Zollern II/IV Colliery

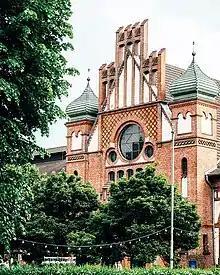
Headframe Zollern II/IV

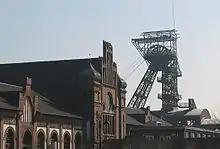
Headframe Zollern II/IV

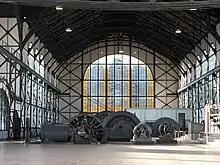
Machine hall after renovation

The Zeche Zollern II/IV (translated: Zollern II/IV Colliery) is located in the northwestern suburb of Bövinghausen of Dortmund, Germany. The "Gelsenkirchener Bergwerks-AG" projected Zollern in 1898 as a model colliery.